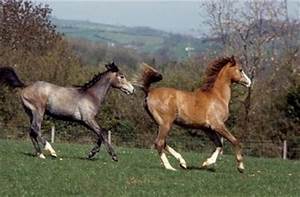
Label: horse